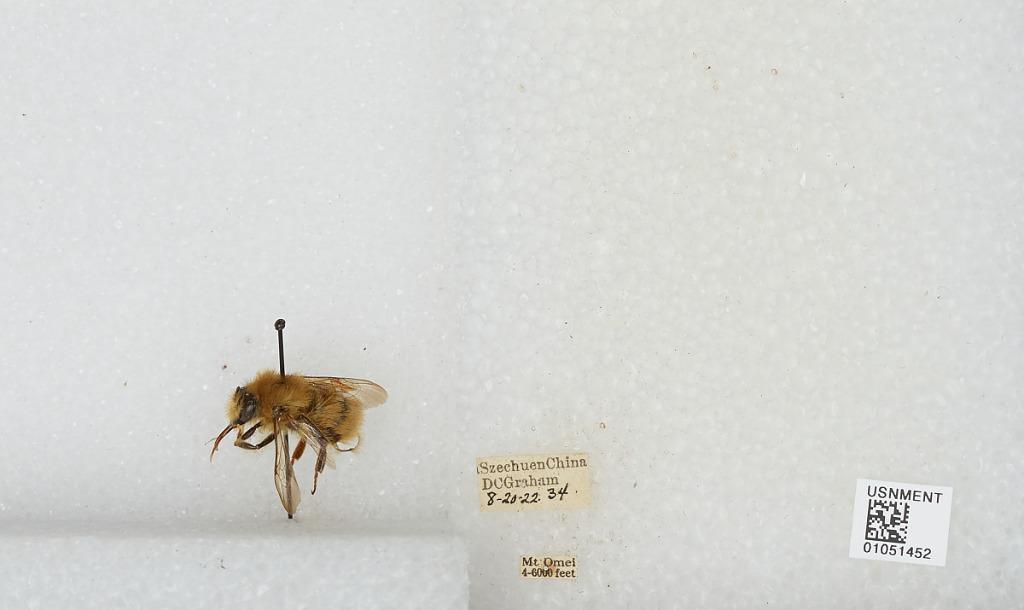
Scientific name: Bombus sp.
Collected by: D. Graham
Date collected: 1934-8-20
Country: China
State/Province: Sichuan
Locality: Mount Emei